History of Azerbaijani press

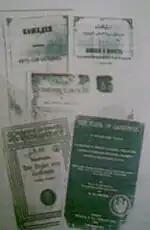
Translations of works by M.F.Akhundov in European languages

Abdurrahim bey Hagverdiyev and Khurshidbanu Natavan also had great services in development of Azerbaijani literature. They applied many efforts for making Azerbaijani language the national heritage.